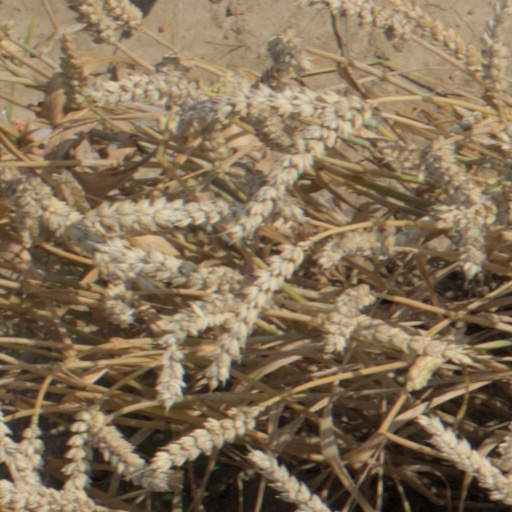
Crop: wheat